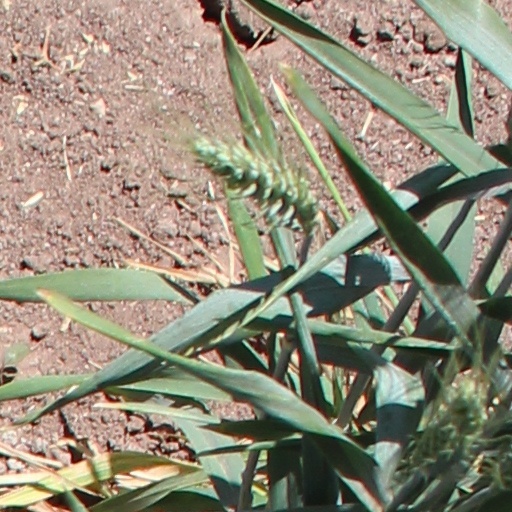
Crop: wheat